Magnetic levitation

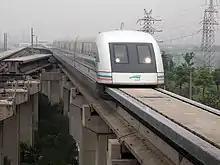
The Transrapid system uses servomechanisms to pull the train up from underneath the track and maintains a constant gap while travelling at high speed

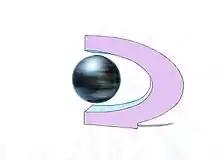
Floating globe. Magnetic levitation with a feedback loop

The attraction from a fixed-strength magnet decreases with increased distance, and increases at closer distances. This is unstable. For a stable system, the opposite is needed: variations from a stable position should push it back to the target position.